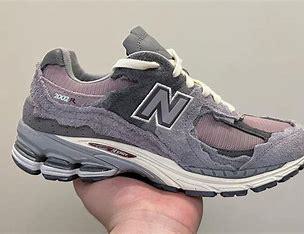
Brand: New
Model: Balance 2002R